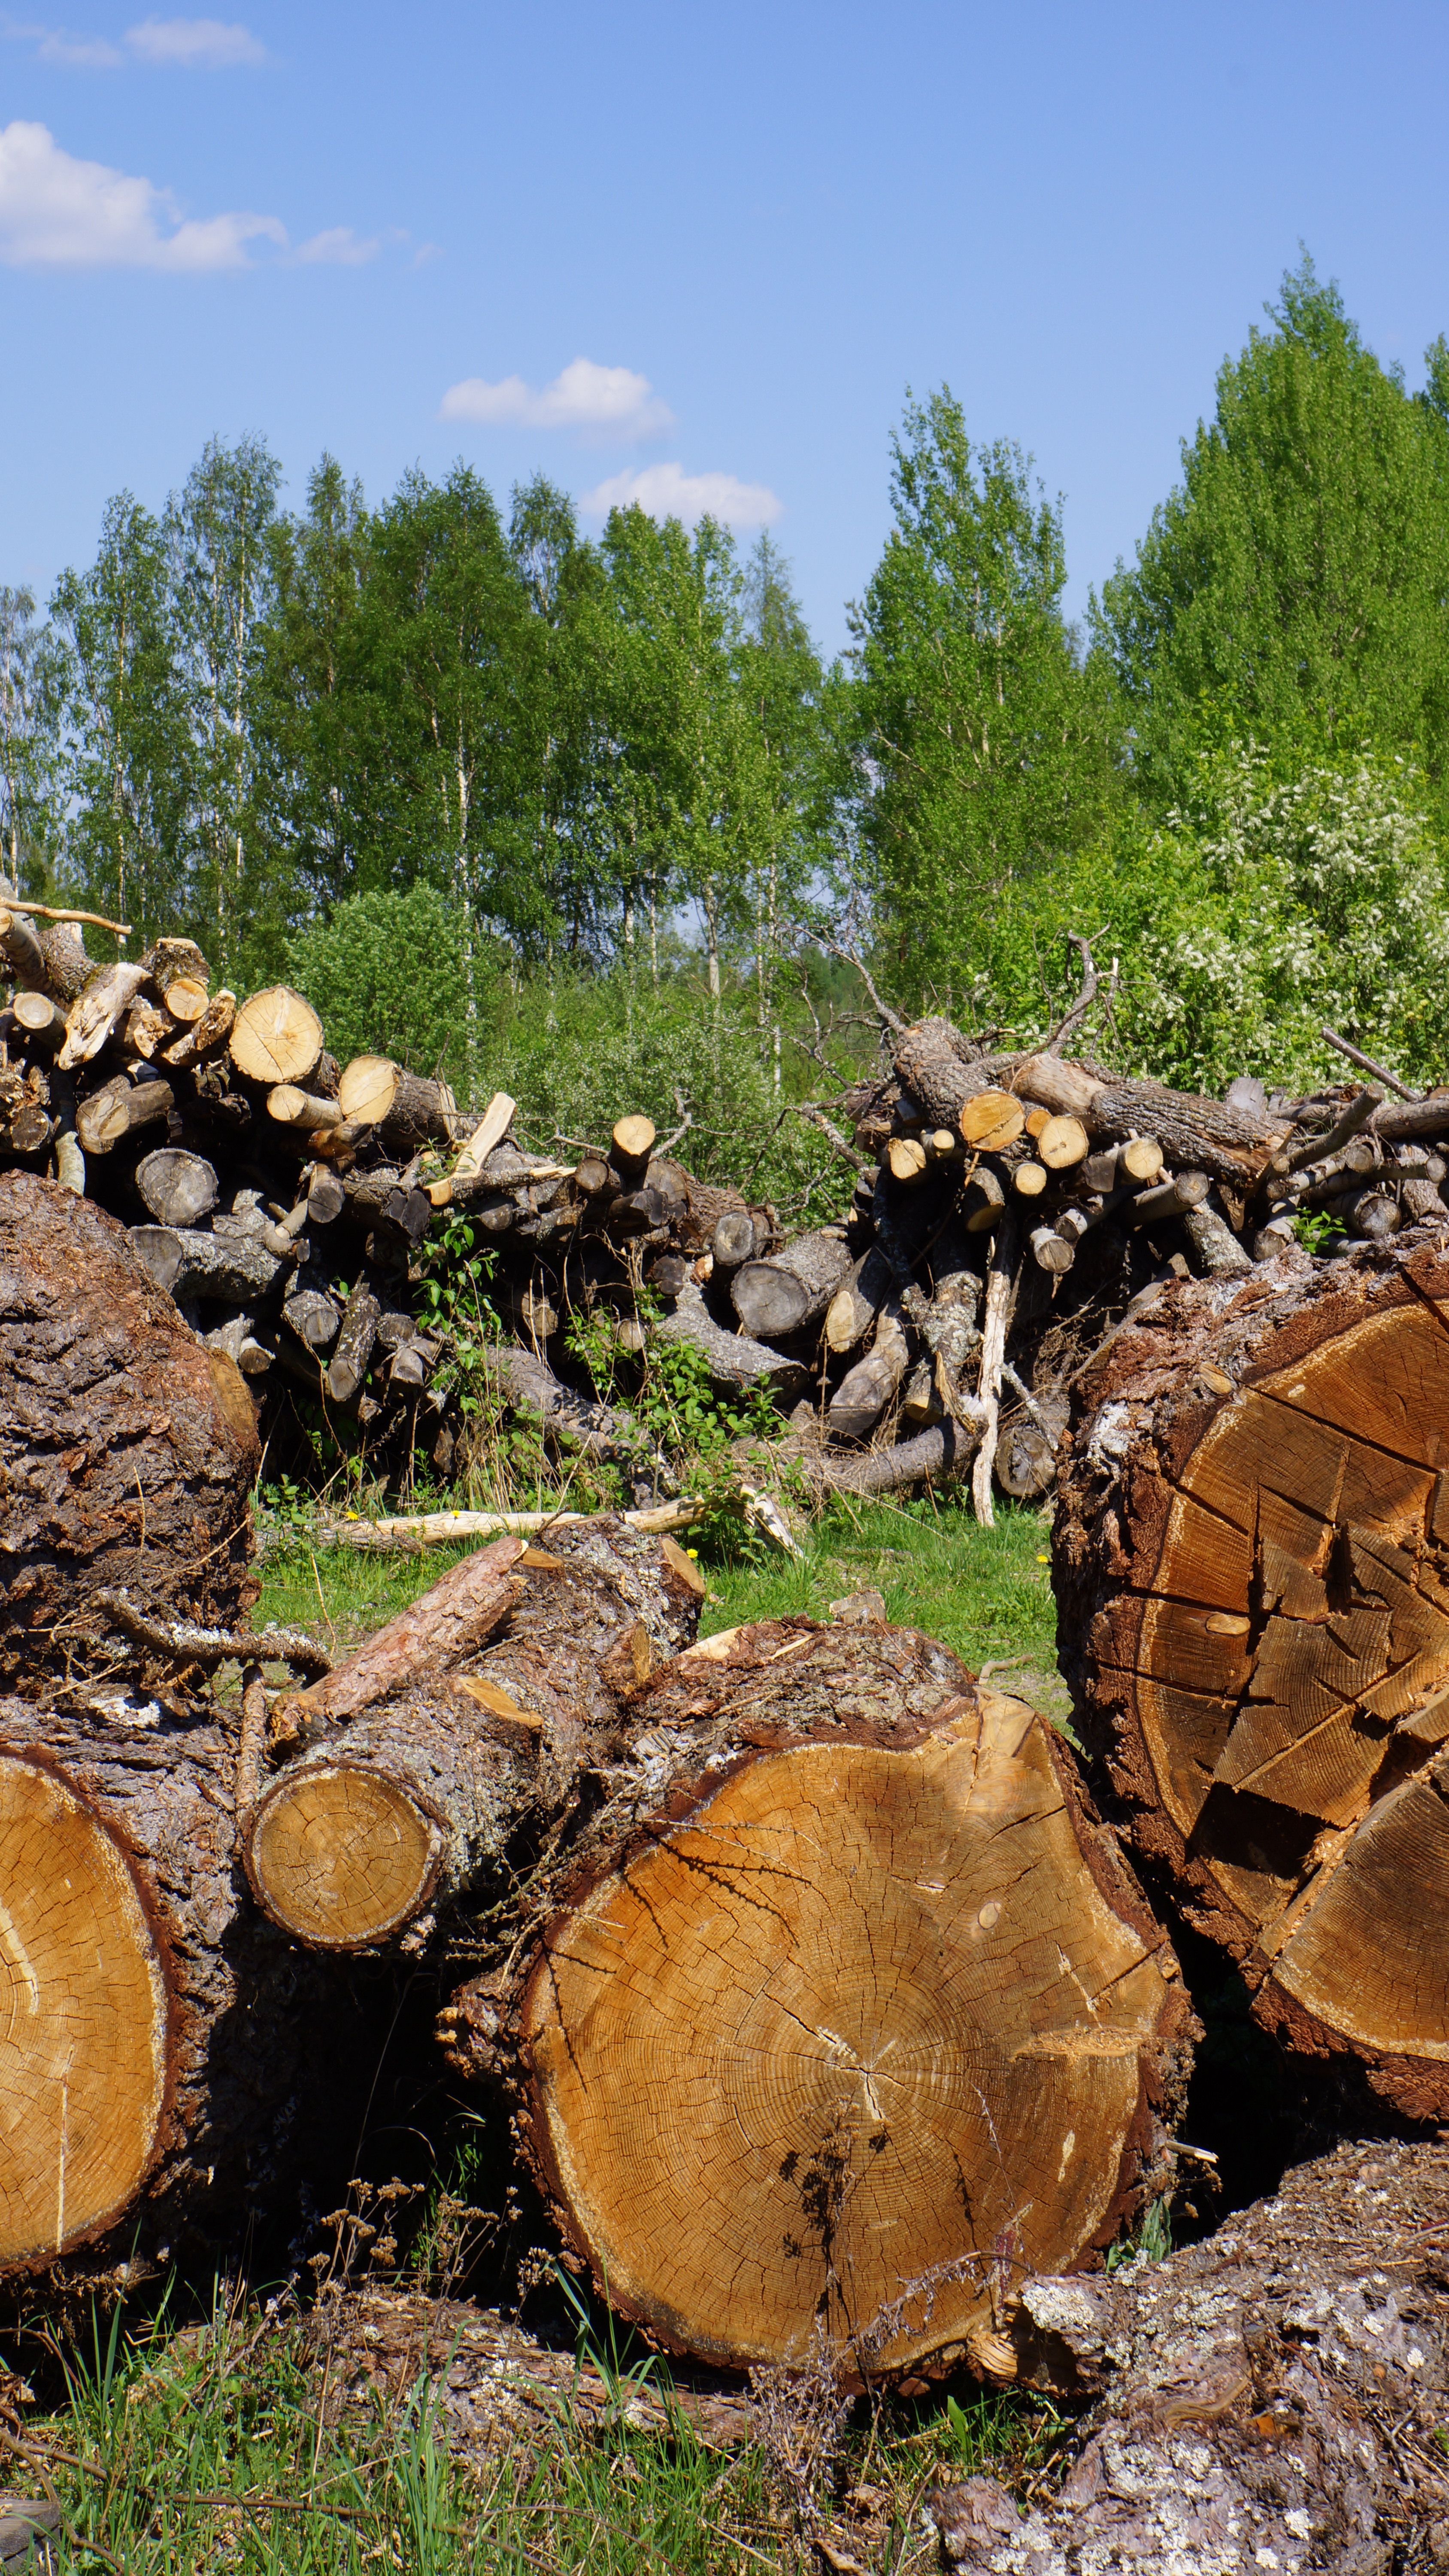
tree, nature, forest, rock, wilderness, wood, leaf, trunk, log, autumn, soil, flora, tree trunk, geology, boulder, woodland, tree stump, rural area, sawn timber, wood industry, natural environment, woody plant, felled tree, cutoffs tree